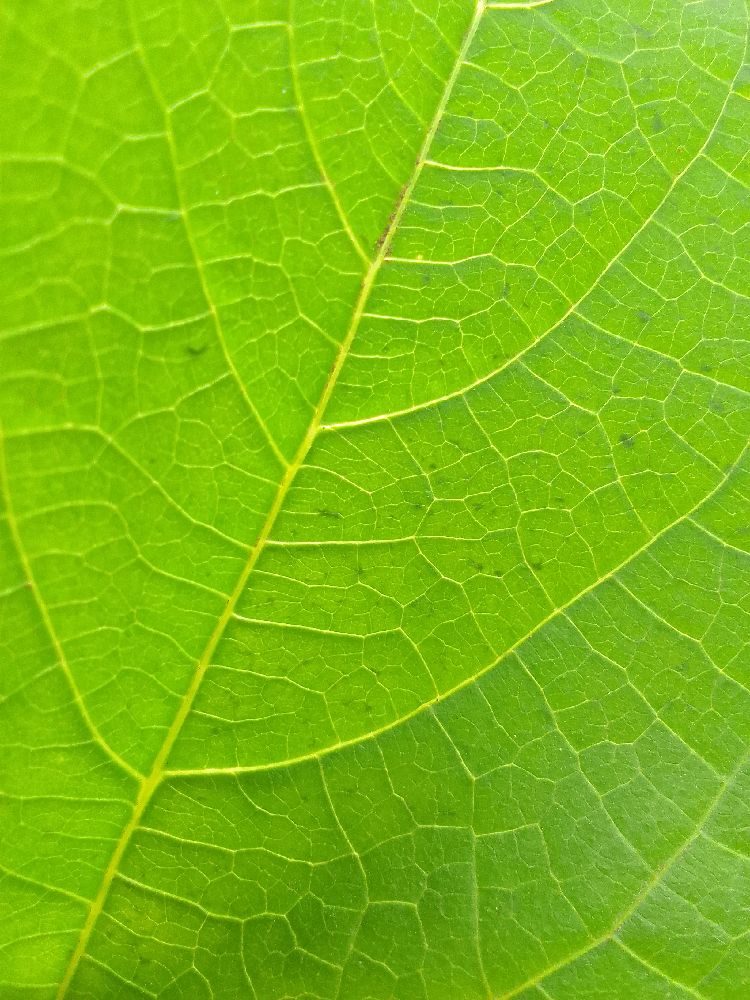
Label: healthy